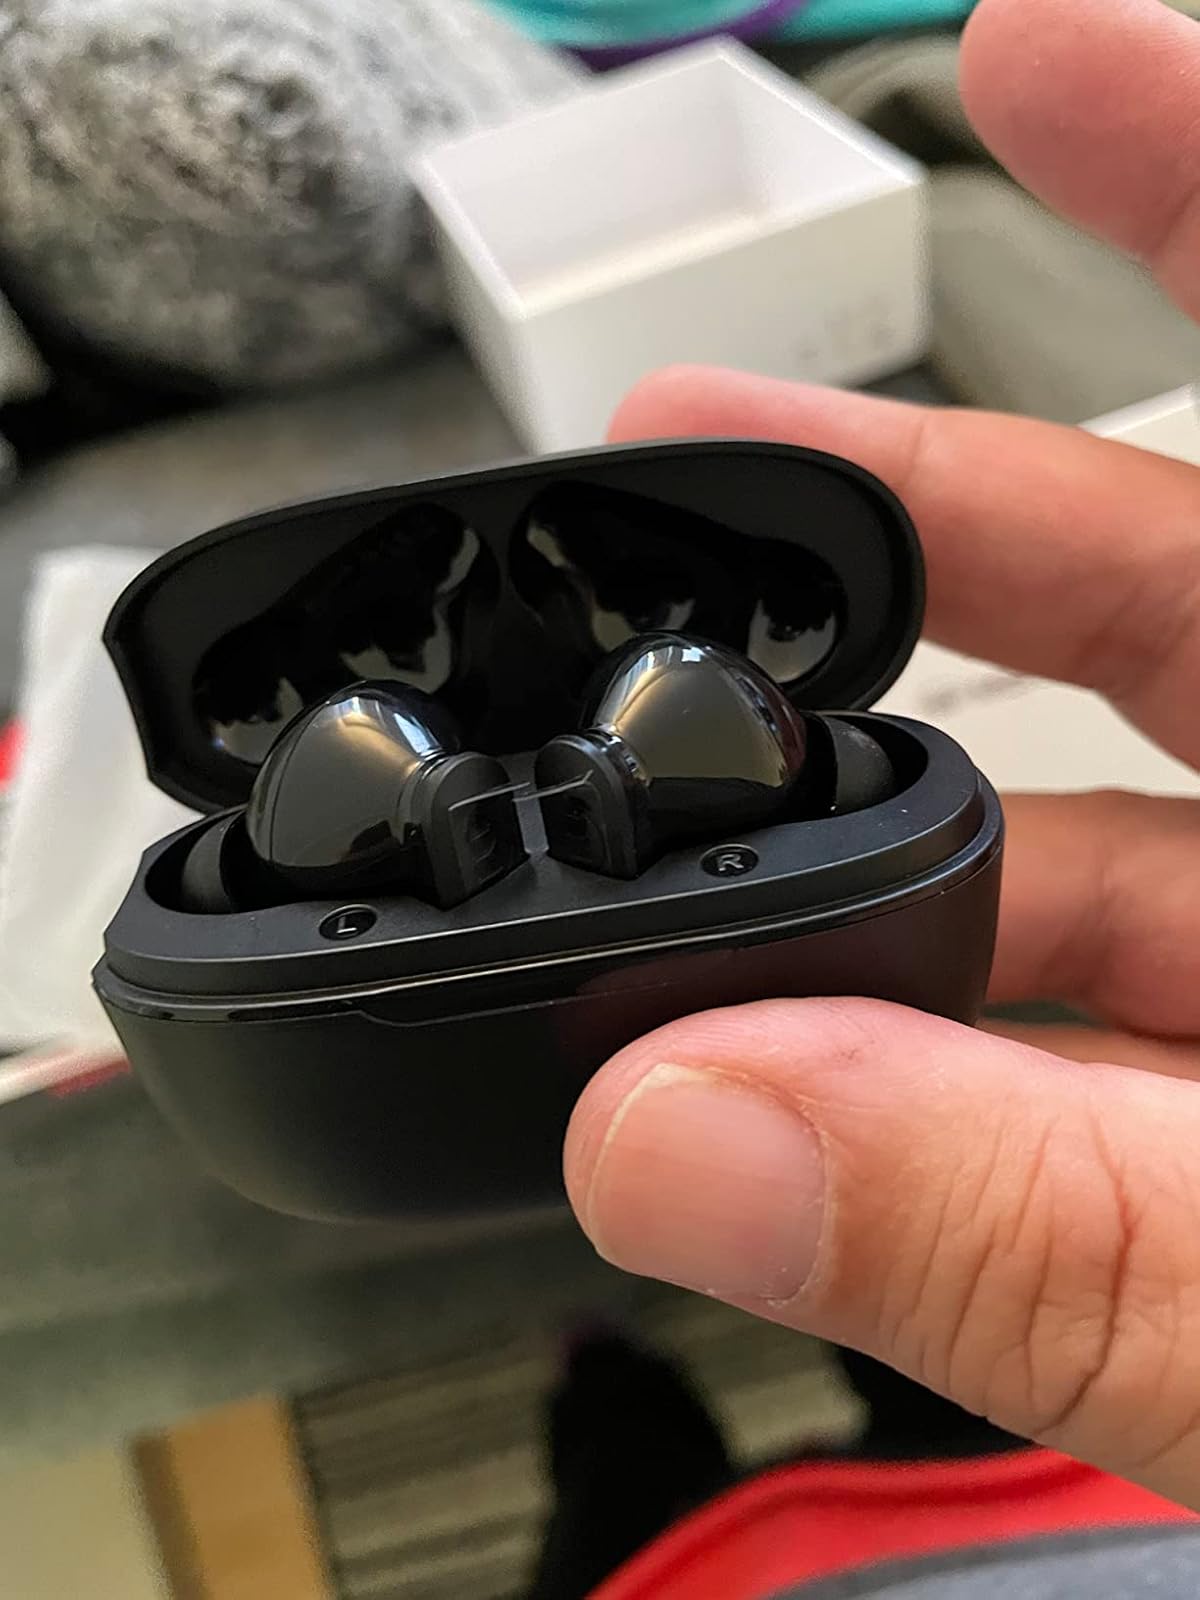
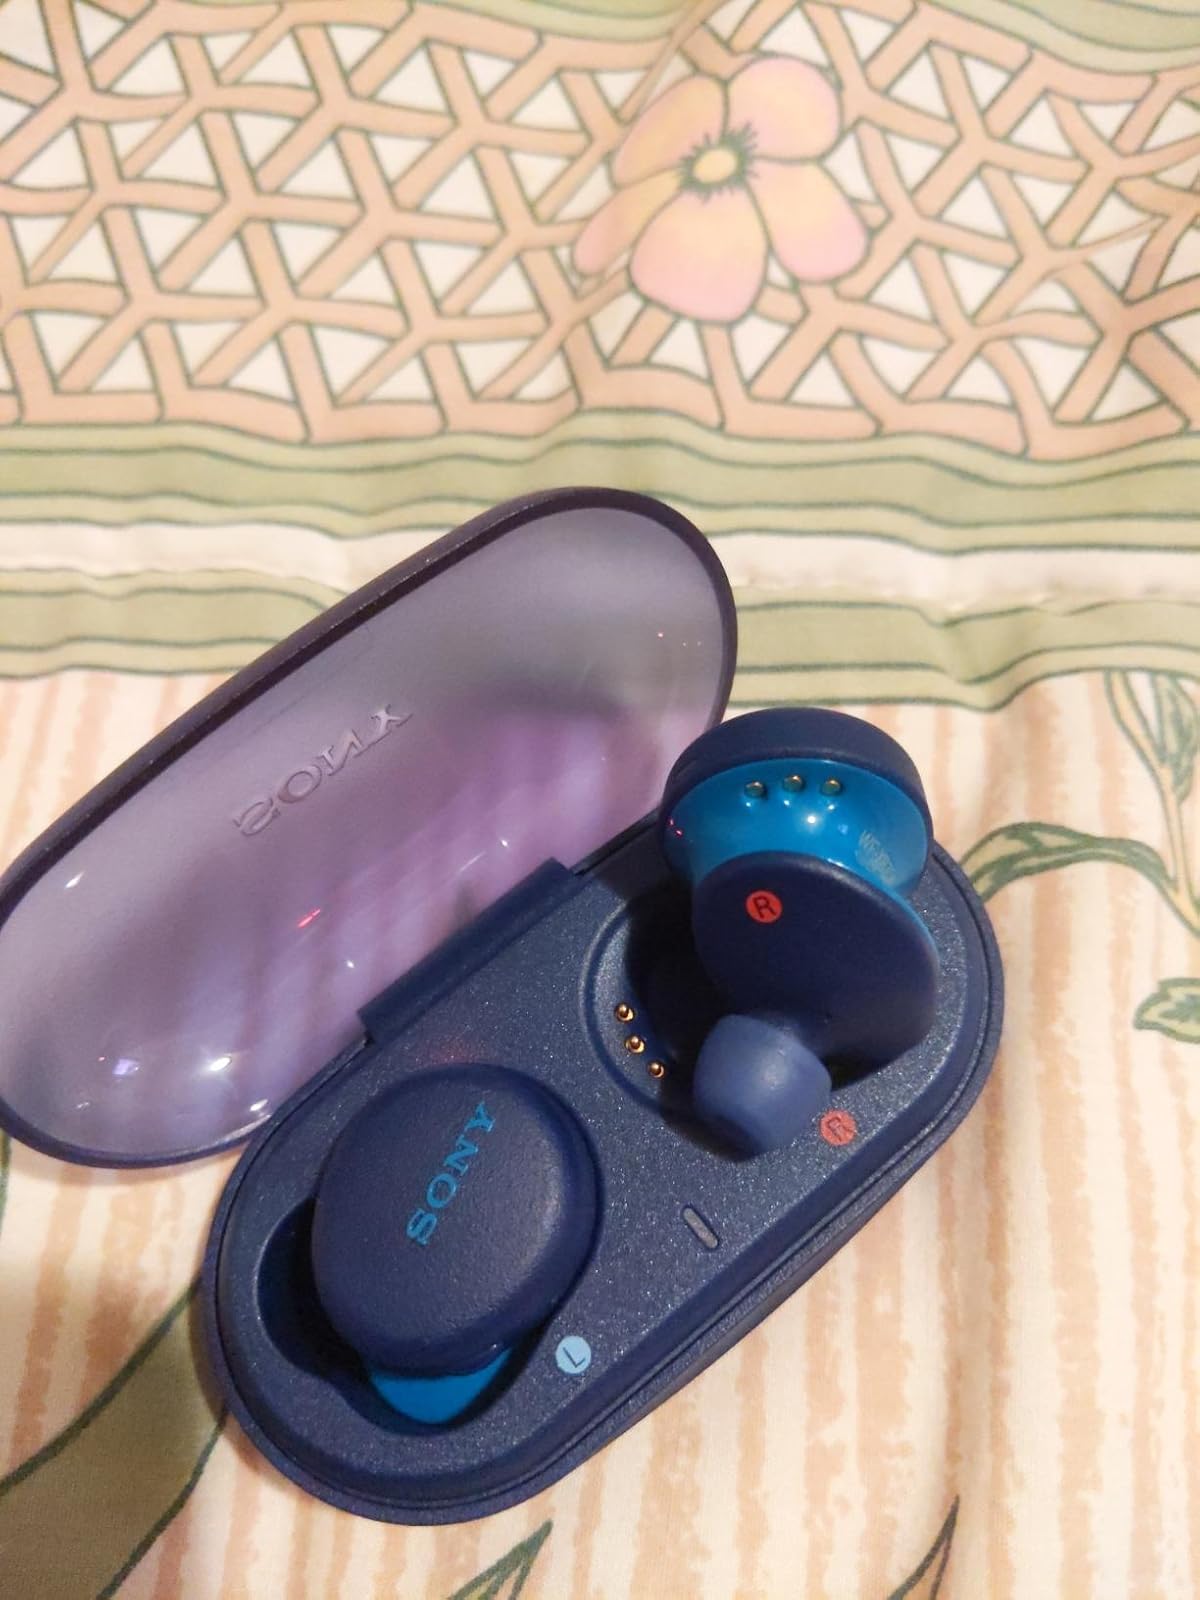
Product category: earbuds
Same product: no